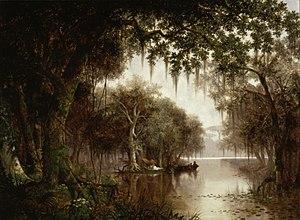
Joseph Rusling Meeker, né le 21 août 1827 à Newark dans le New Jersey et mort le 27 septembre 1889 à Saint-Louis dans le Missouri, est un peintre paysagiste américain, principalement connu pour ses œuvres représentant les bayous de Louisiane.